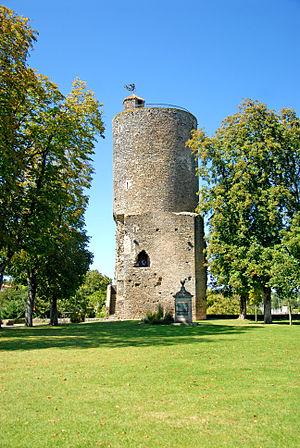
La tour Mélusine est le donjon d'un ancien château fort, situé sur la commune de Vouvant, en Vendée.